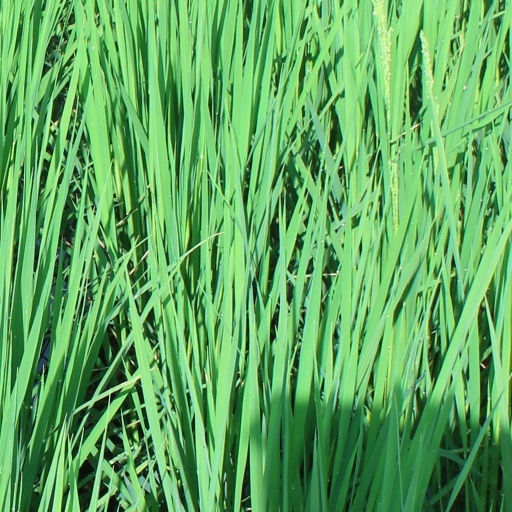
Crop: rice